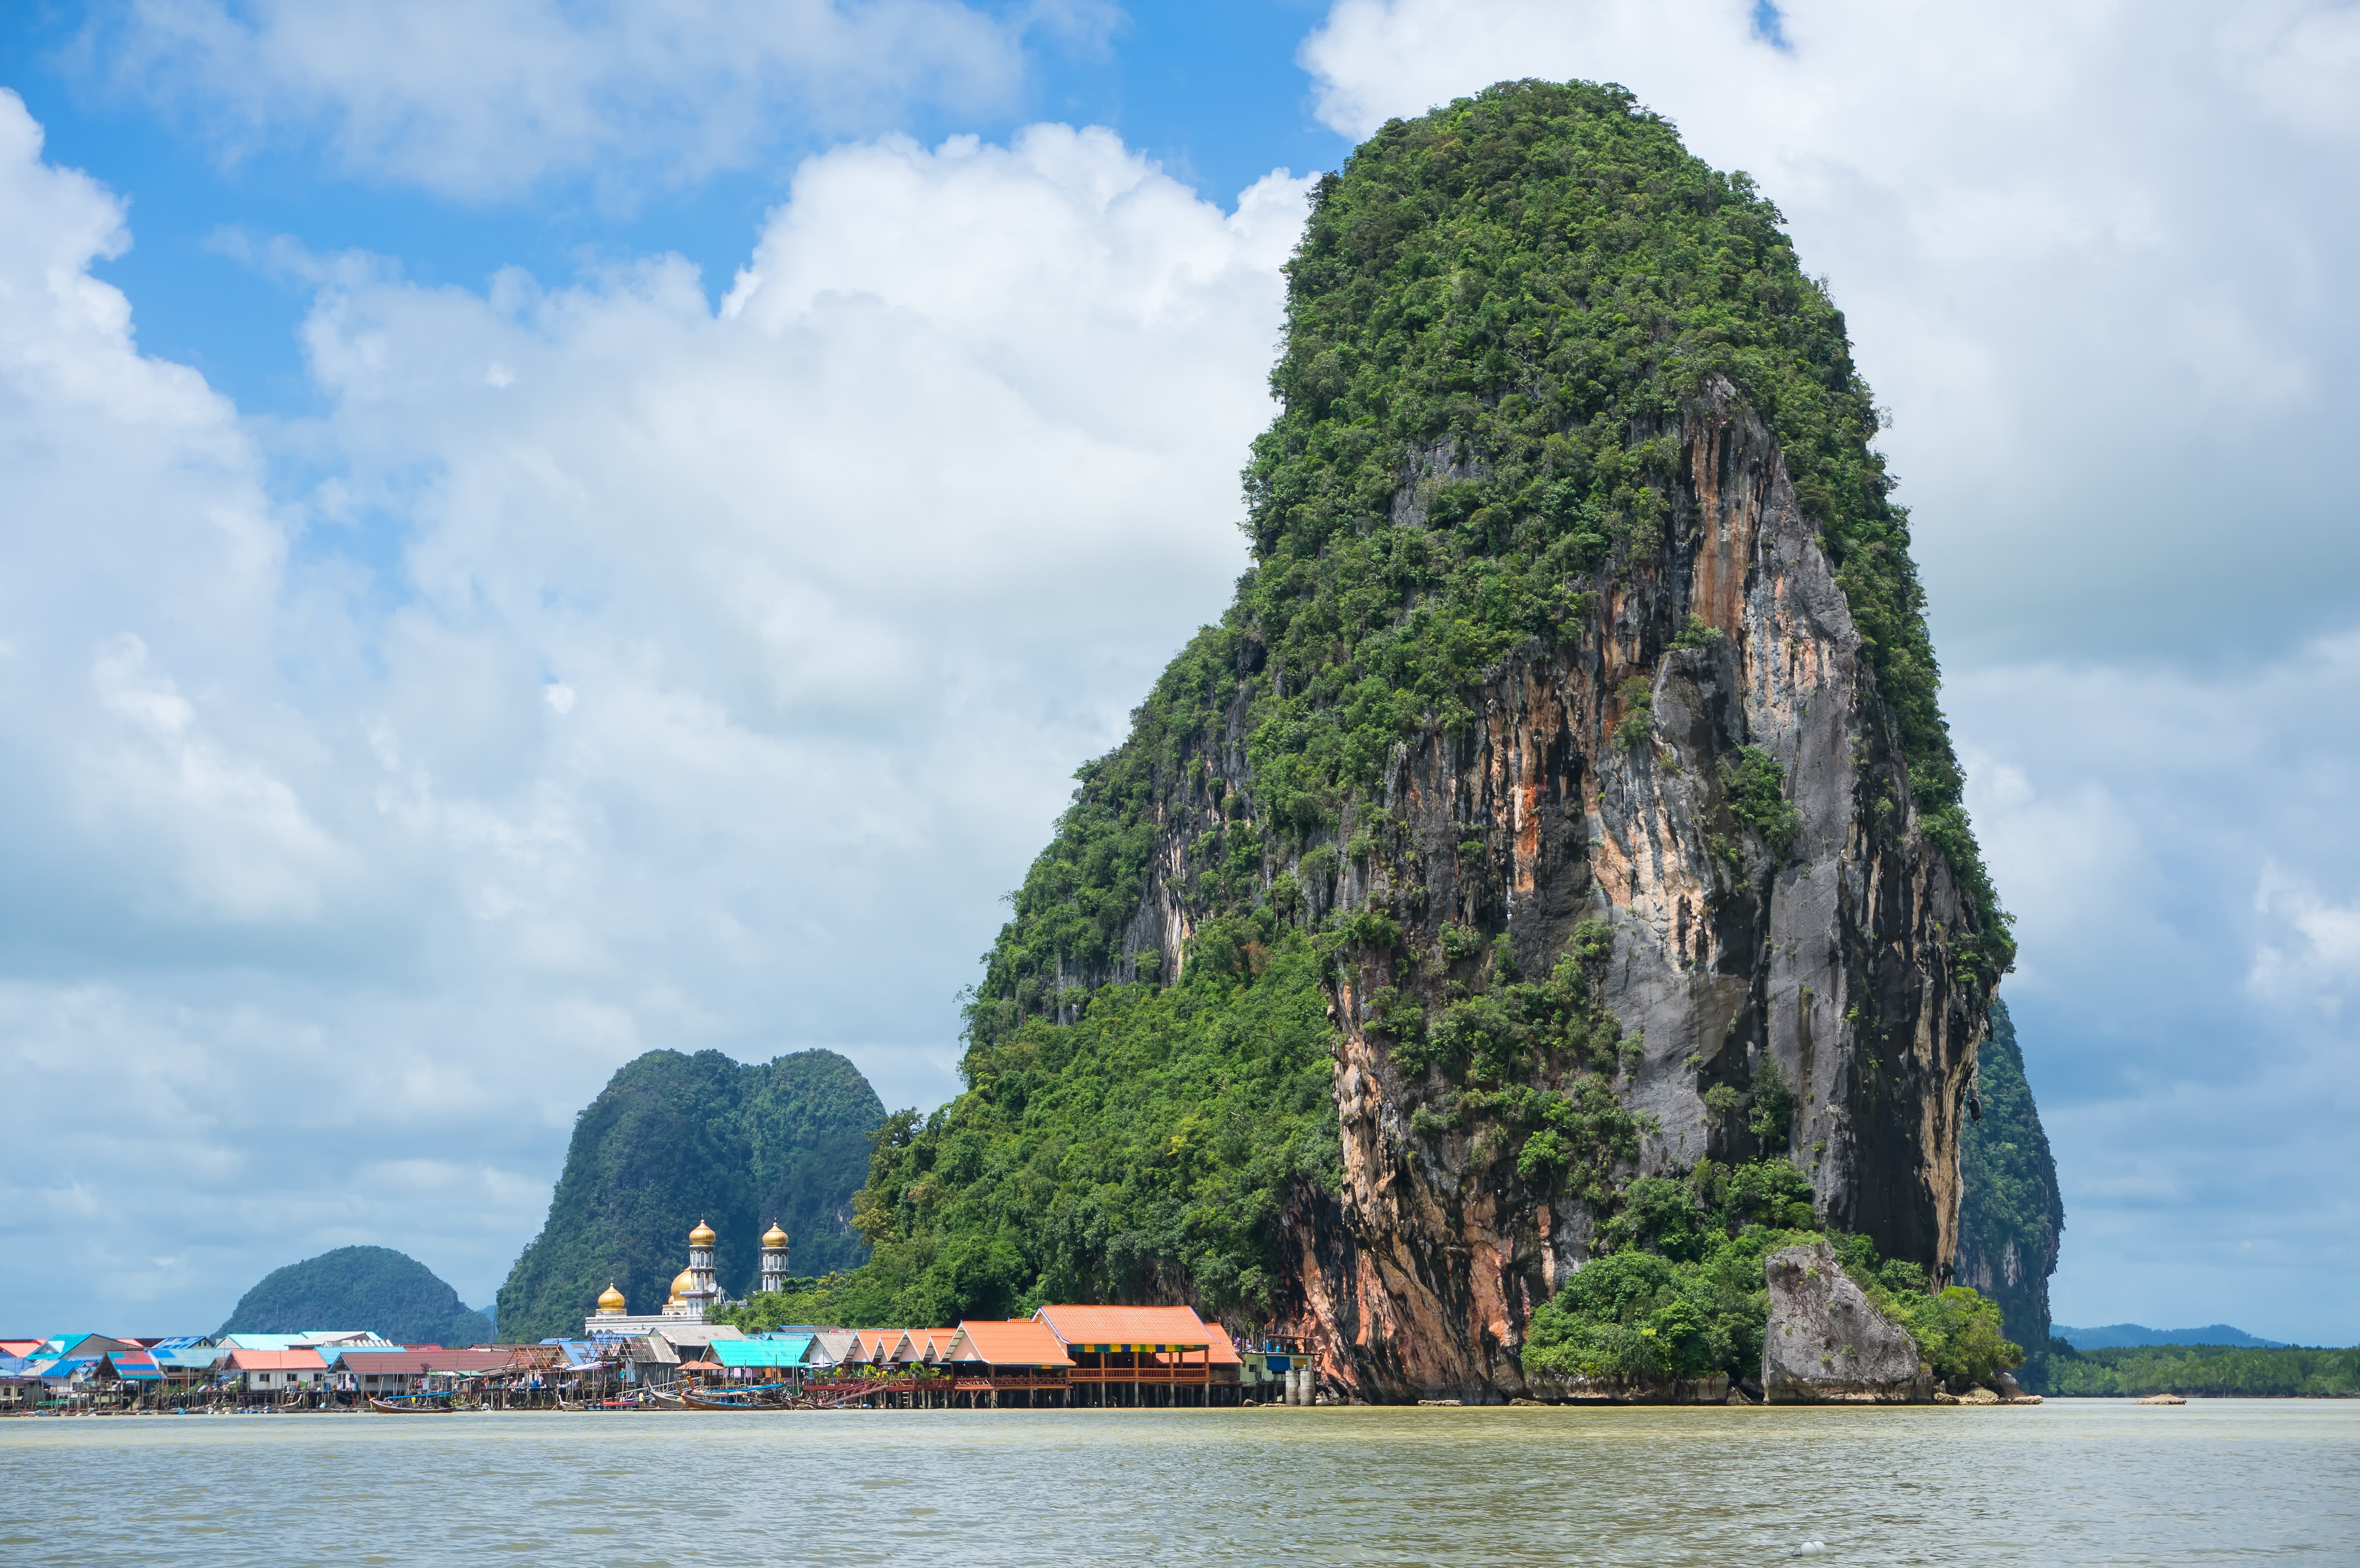
beach, landscape, sea, coast, rock, ocean, mountain, vacation, travel, cliff, cove, tropical, natural, bay, island, asia, landmark, tourism, terrain, thailand, body of water, caribbean, tropics, cape, islet, muslim, landform, fishing village, famous place, geographical feature, floating village, limestone cliff, phang nga bay